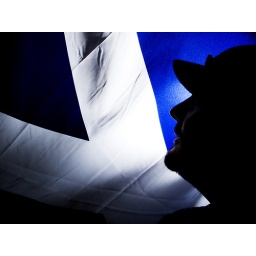
man wearing a hat standing to the right of the photo against a backlit Saltire.